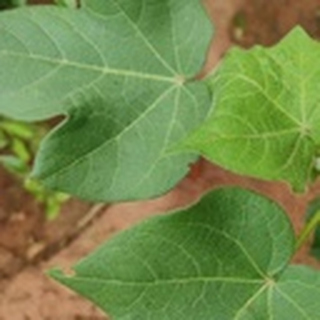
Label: healthy_cotton